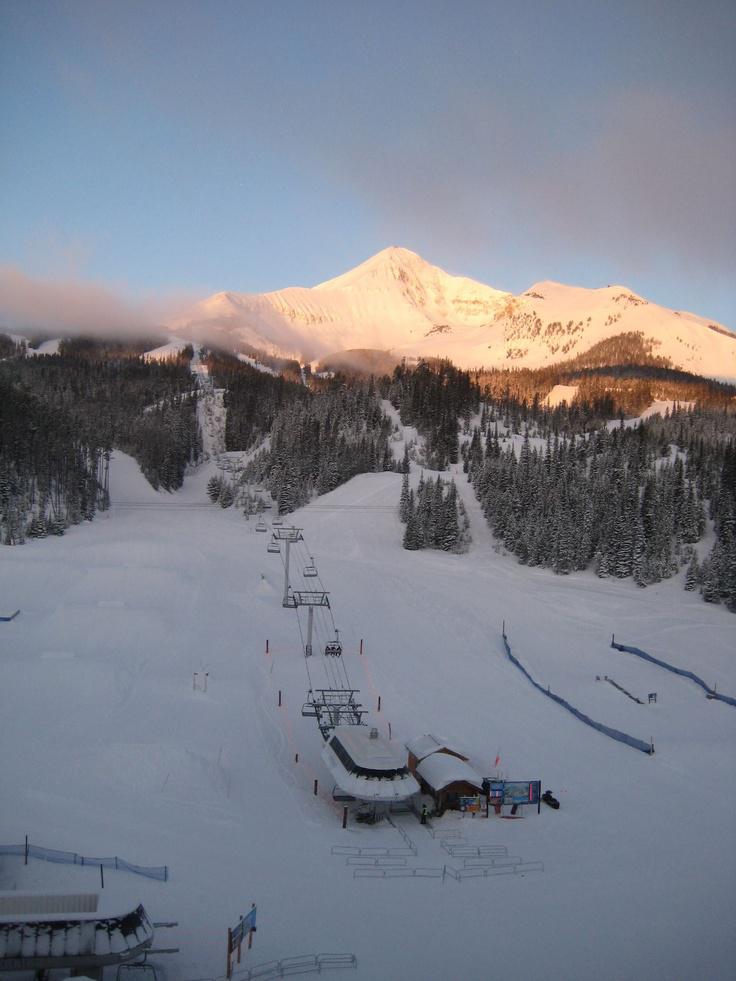
we 're away from this action !
Relation: Story